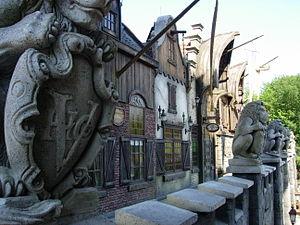
Premier étage du Vliegende Hollander